Fucking Hell

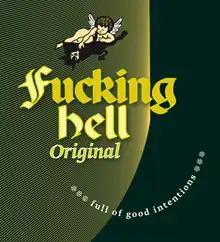
Fucking Hell label

Fucking Hell is a German pale lager, a Pilsner, with an alcohol content of 4.9%. It is named after Fucking, the previous name of the village of Fugging in Austria; "hell" is the German word for 'pale' and a typical description of this kind of beer. The beer's name was initially controversial. Both the local authorities in Fucking and the European Union's Trade Marks and Designs Registration Office initially objected to the name. It was eventually accepted and the lager is sold internationally.